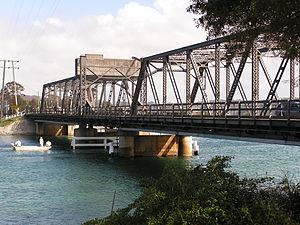
Narooma est une ville australienne située dans le comté d'Eurobodalla en Nouvelle-Galles du Sud. La population s'élevait à 3 342 habitants en 2016.